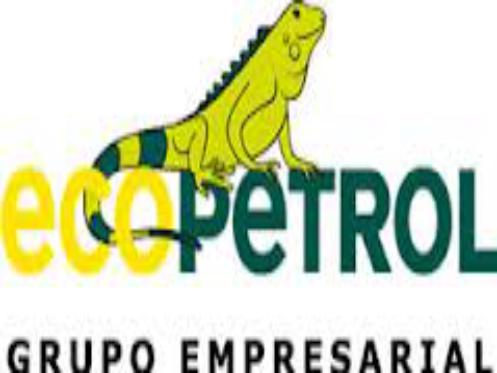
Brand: Ecopetrol
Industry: Transportation